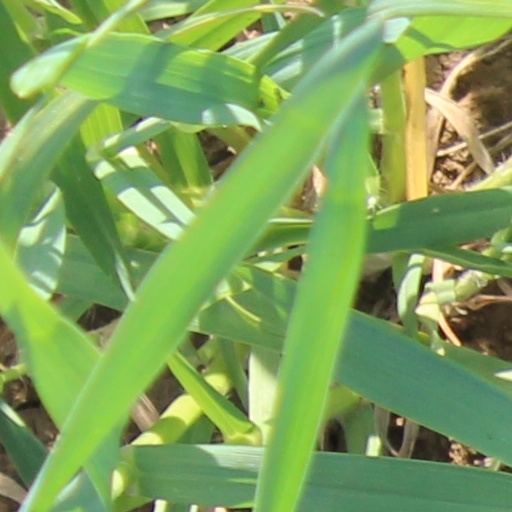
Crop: wheat